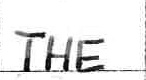
Label: the